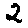
Label: 2